Volcanism of Eastern Canada

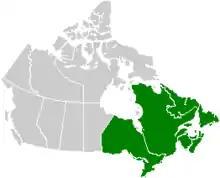
Eastern Canada, defined politically.

The volcanism of Eastern Canada includes the hundreds of volcanic areas and extensive lava formations in Eastern Canada. The region's different volcano and lava types originate from different tectonic settings and types of volcanic eruptions, ranging from passive lava eruptions to violent explosive eruptions. Eastern Canada has very large volumes of magmatic rock called large igneous provinces. They are represented by deep-level plumbing systems consisting of giant dike swarms, sill provinces and layered intrusions. The most capable large igneous provinces in Eastern Canada are Archean (3,800-2,500 million years ago) age greenstone belts containing a rare volcanic rock called komatiite.